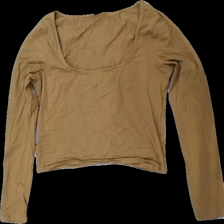
View: front
Type: Top
Category: Ladies
Brand: Gina Tricot
Colors: Brown
Material: 100% cotton
Cut: Regular
Size: XL
Season: All
Damage location: top center
Damage 2 location: middle center
Damage 3 location: middle left
Price range: 50-100
Recommended usage: Reuse
Description: brun långärmad tröja